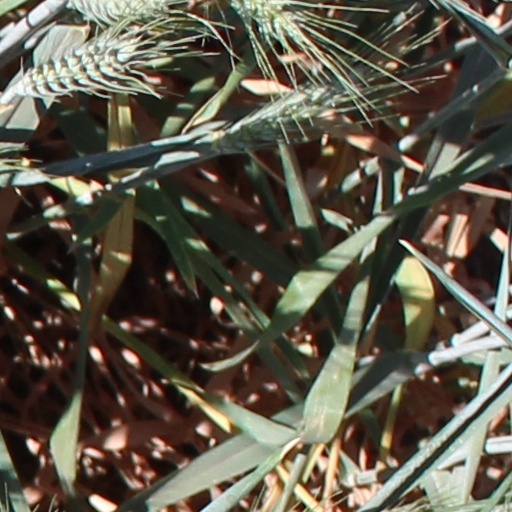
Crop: wheat